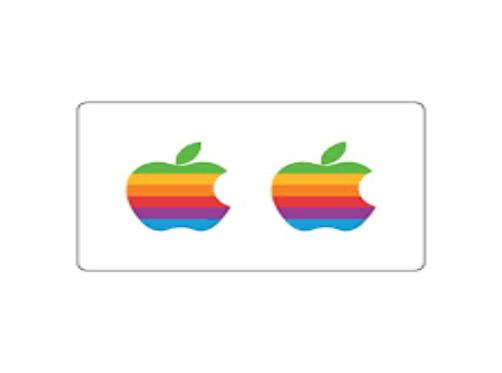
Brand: iPhone-1
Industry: Electronic